Frederic Goudy

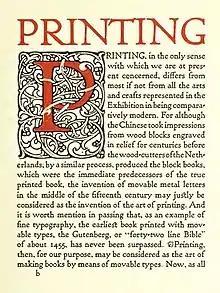
"Printing" by William Morris, as reprinted by the Village Press, run by Goudy with Will Ransom, c. 1903

After teaching lettering and becoming known as an advertising designer in Chicago, Goudy built his reputation as a type designer. In 1895 he founded his printing shop, Booklet Press (later renamed Camelot Press). Goudy designed his first typeface, Camelot, in 1896. In 1903, Goudy and Will Ransom founded the Village Press in Park Ridge, Illinois. The typeface used for the Village Press, dubbed "Village" was originally created in 1903 for the Chicago clothing manufacturer, Kuppenheimer & Company. This venture was modeled on the Arts and Crafts movement ideals of William Morris, whose Golden Type many of Goudy's earliest designs echo. It was moved to Boston, and then New York. In 1908, he created his first significant typeface for the Lanston Monotype Machine Company: E-38, sometimes known as Goudy Light. However, in that same year the Village Press burned to the ground, destroying all of his equipment and designs. In 1911, Goudy produced his first "hit", Kennerley Old Style, for an H. G. Wells anthology published by Mitchell Kennerley. This success was followed by Goudy's release of the titling letter Forum. Both Kennerley and Forum were cut for private use. Although Goudy was one of the first type designers to become established without working for a foundry, the American Type Founders Company (ATF) became interested in Goudy after his release of Kennerley and Forum. ATF commissioned Goudy to create a typeface. Goudy agreed "on the condition that his original drawings would not be subjected to interference by the founder's drawing room". This commission would become Goudy Old Style. Goudy Old Style was released in 1915 and became an instant success. (cite) It was well suited for newspaper's advertising sections because of its efficient use of space. ATF continued to expand the Goudy 'family' to Goudy Title in 1917, Goudy Bold in 1920, Goudy Catalogue in 1921, Goudy Handtooled in 1922 and Goudy Extrabold in 1927. Goudy types were clearly very lucrative for ATF, but Goudy did not receive anything because he had sold his original design for $1,500 instead of entering into a royalty agreement. ATF's refusal to give Goudy compensation for the success of the Goudy family led to the deterioration of Goudy's relationship with ATF. The only other typefaces Goudy designed for ATF was Goudytype, and series of initial letters, named Cloister Initials.